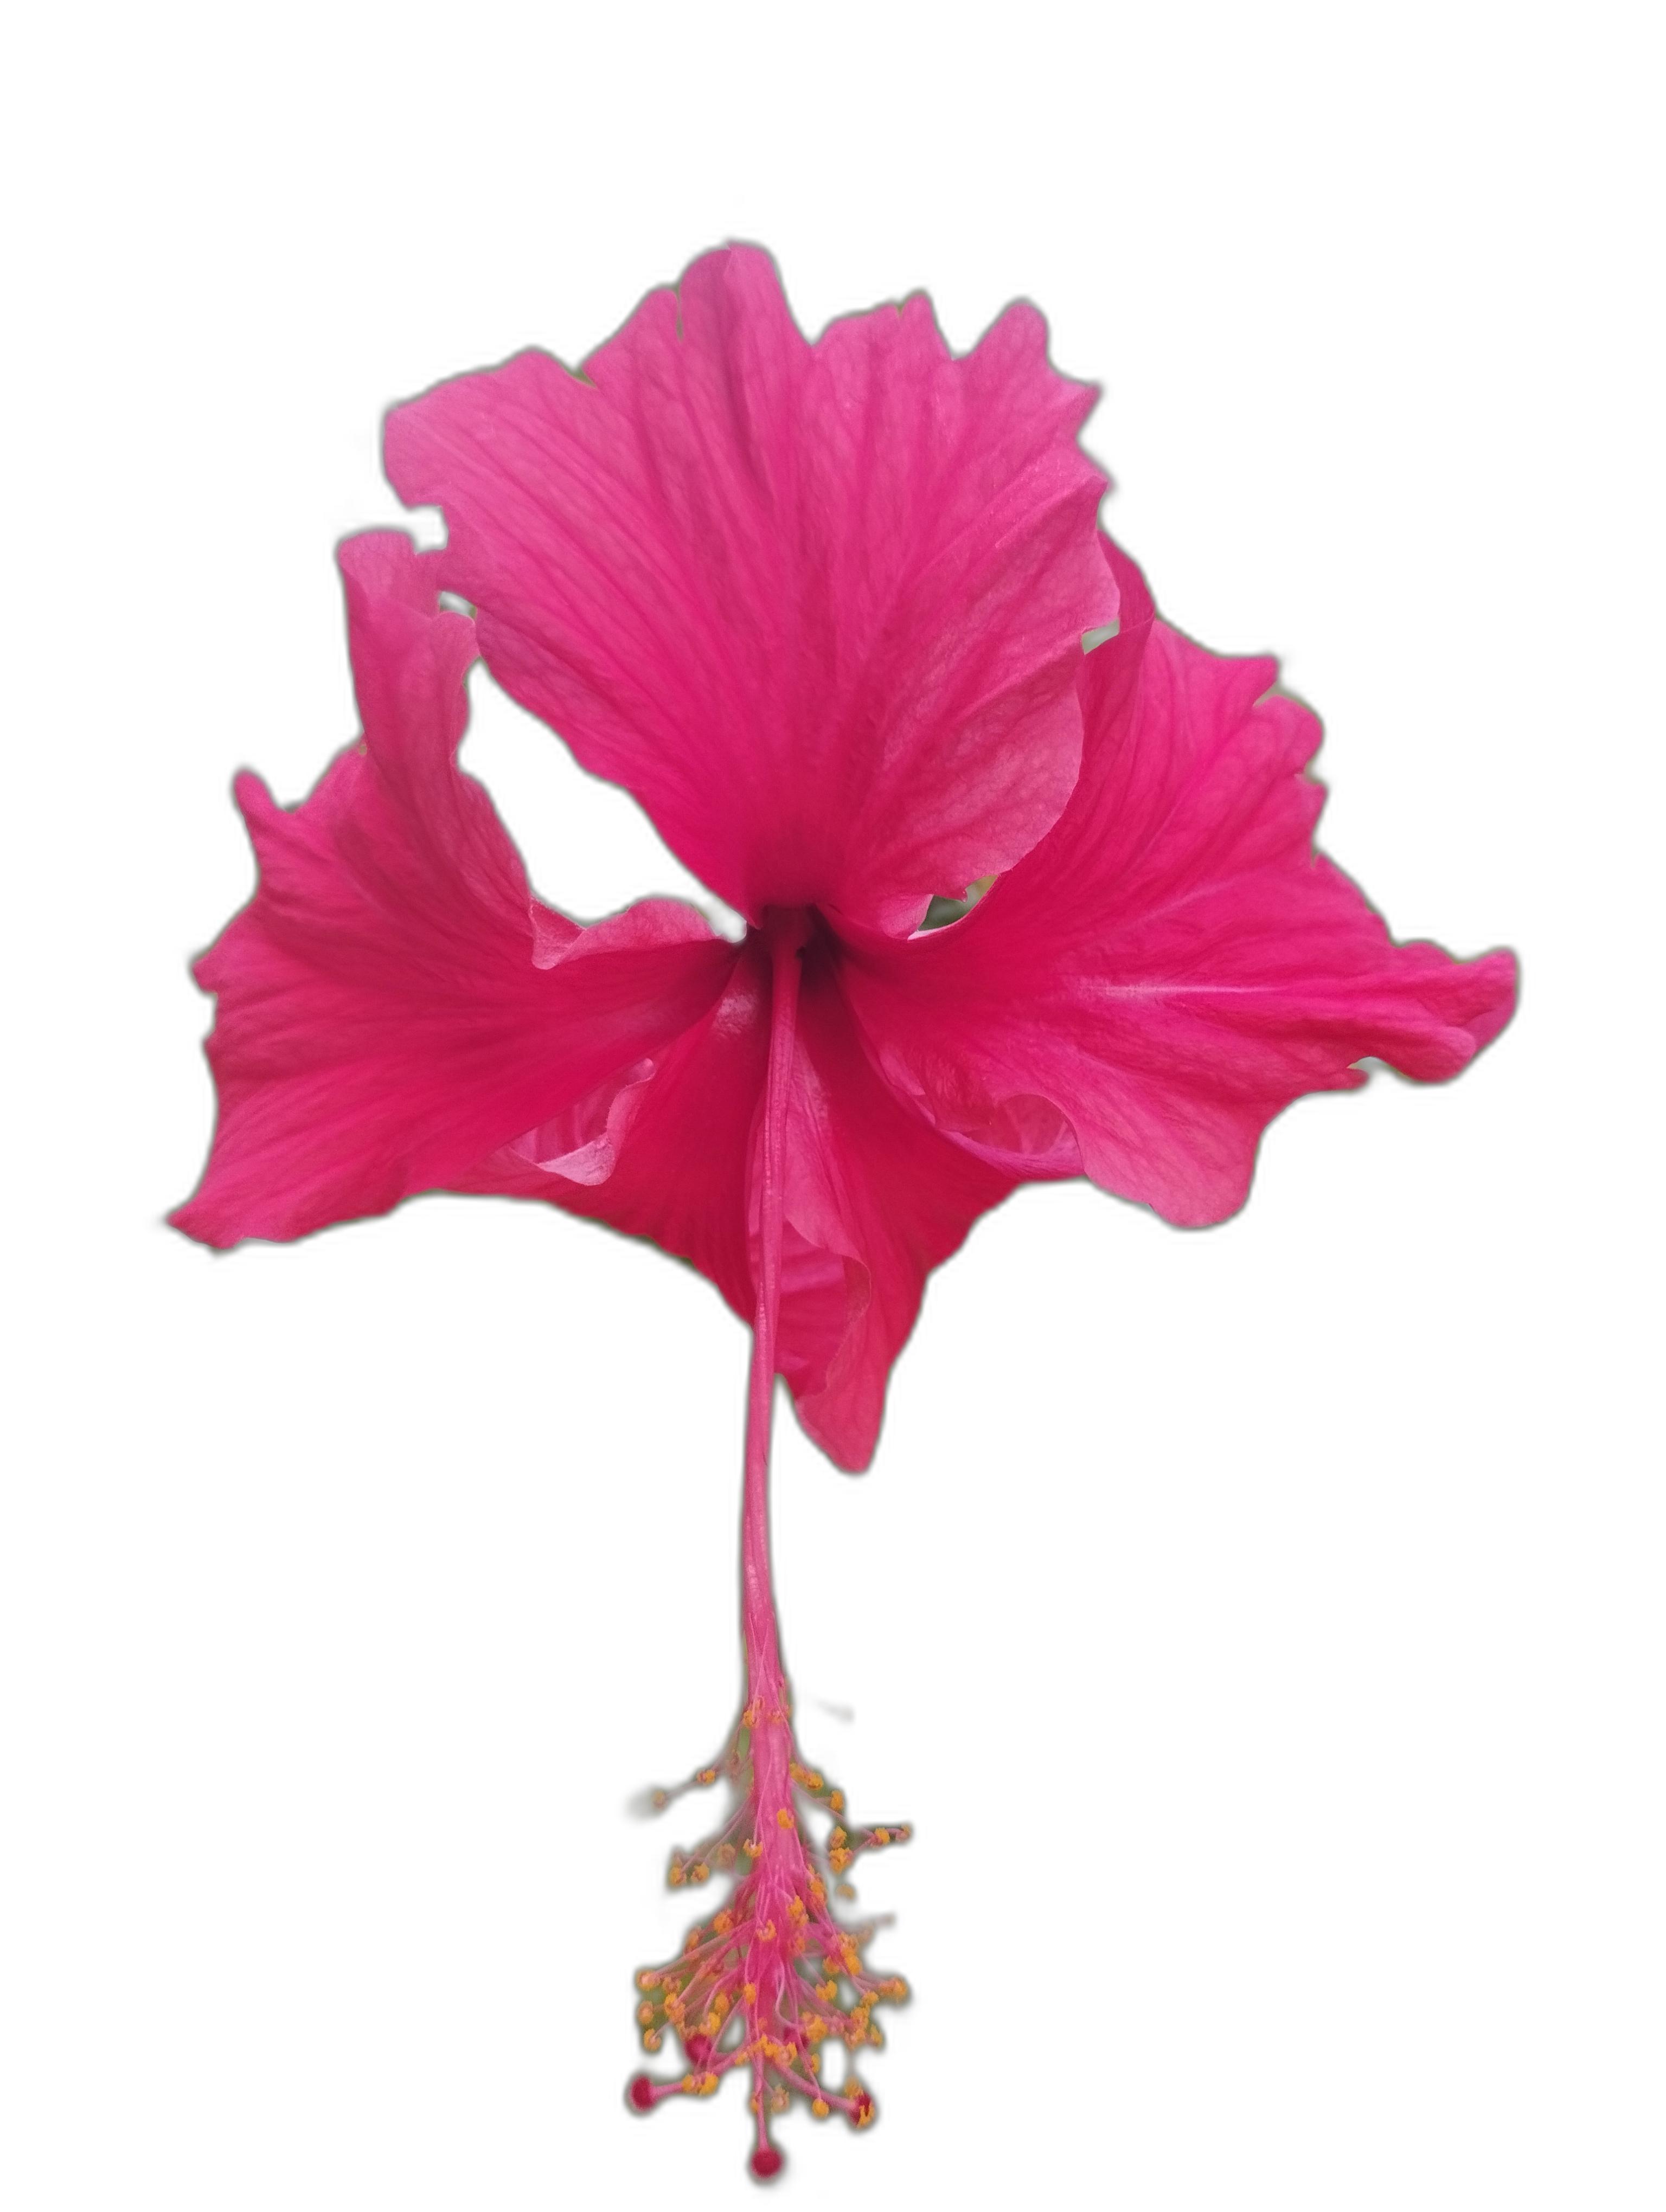
Label: Hibiscus